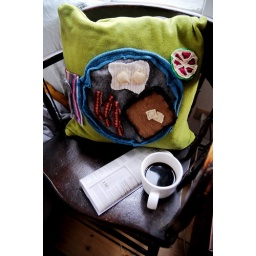
breakfast in bed pillow ... and coffee